Antiveduto Grammatica

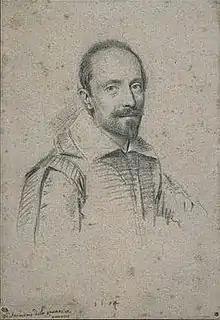
Antiveduto Grammatica, by Ottavio Leoni

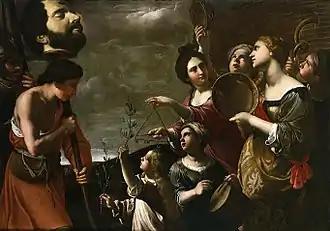
"David regresa triunfante con la cabeza de Goliath" (David returns triumphant with the head of Goliath), c. 1610

Antiveduto Grammatica (December 1569 – April 1626) was a proto-Baroque Italian painter, active near Rome.